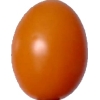
Label: images